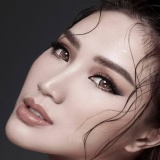
ca sĩ Bảo Thy